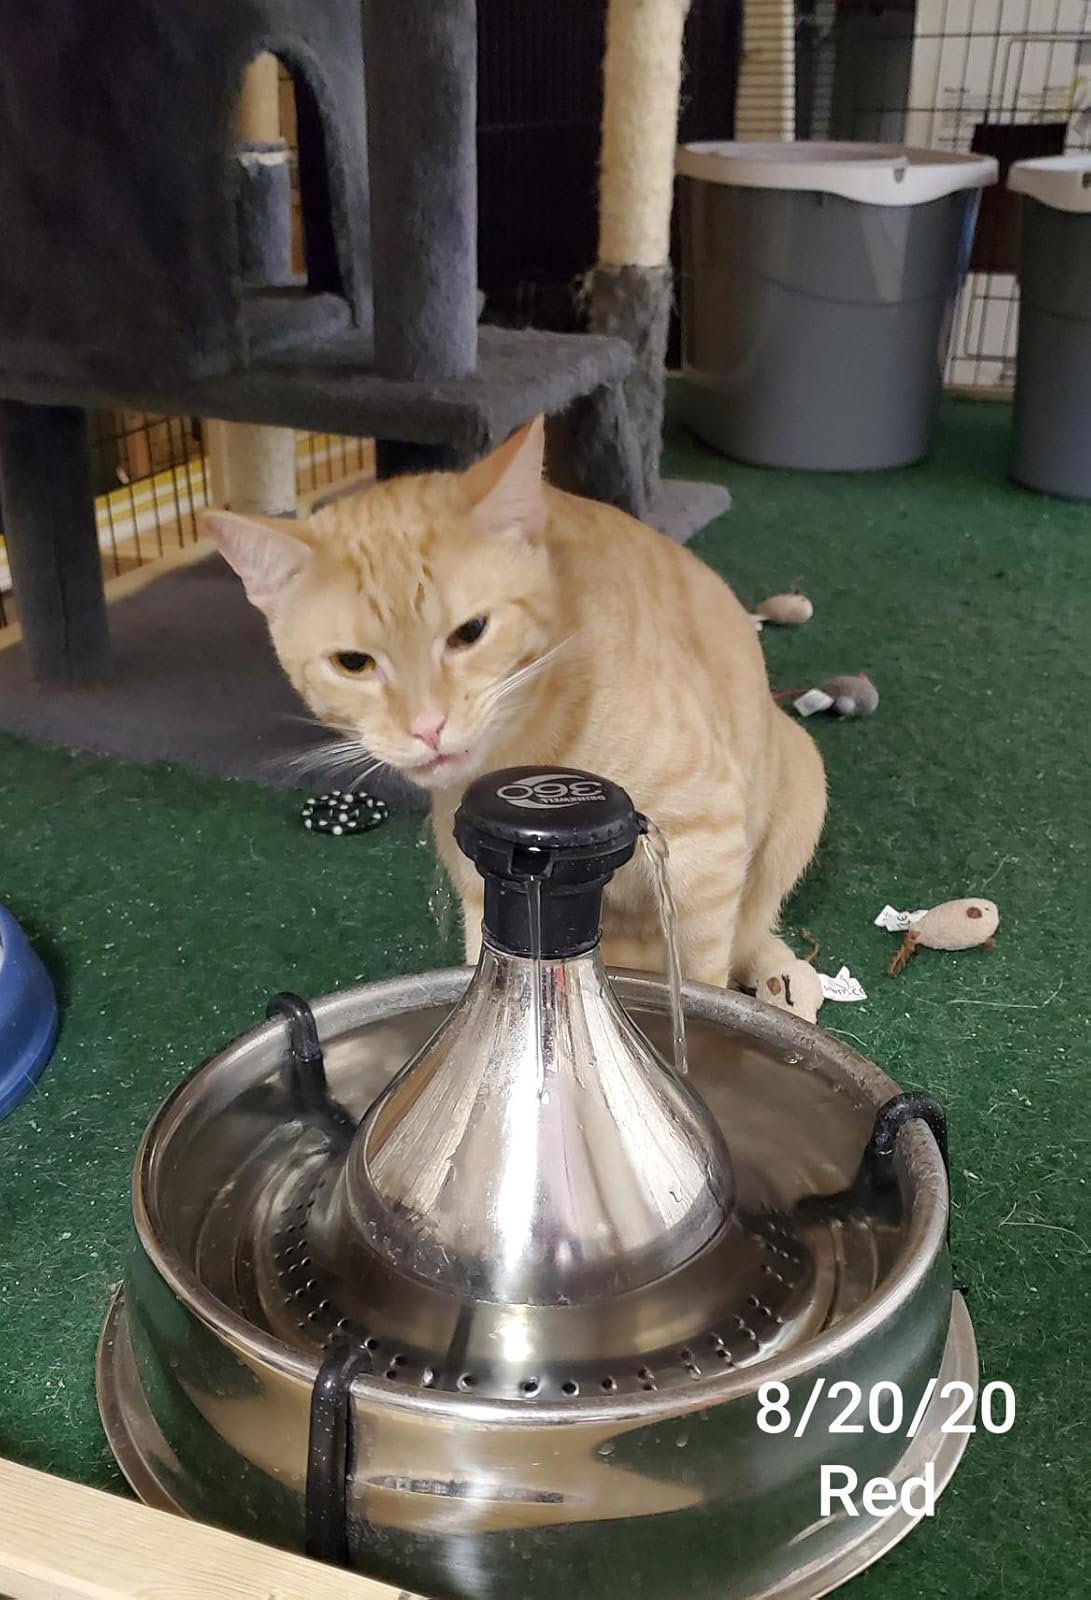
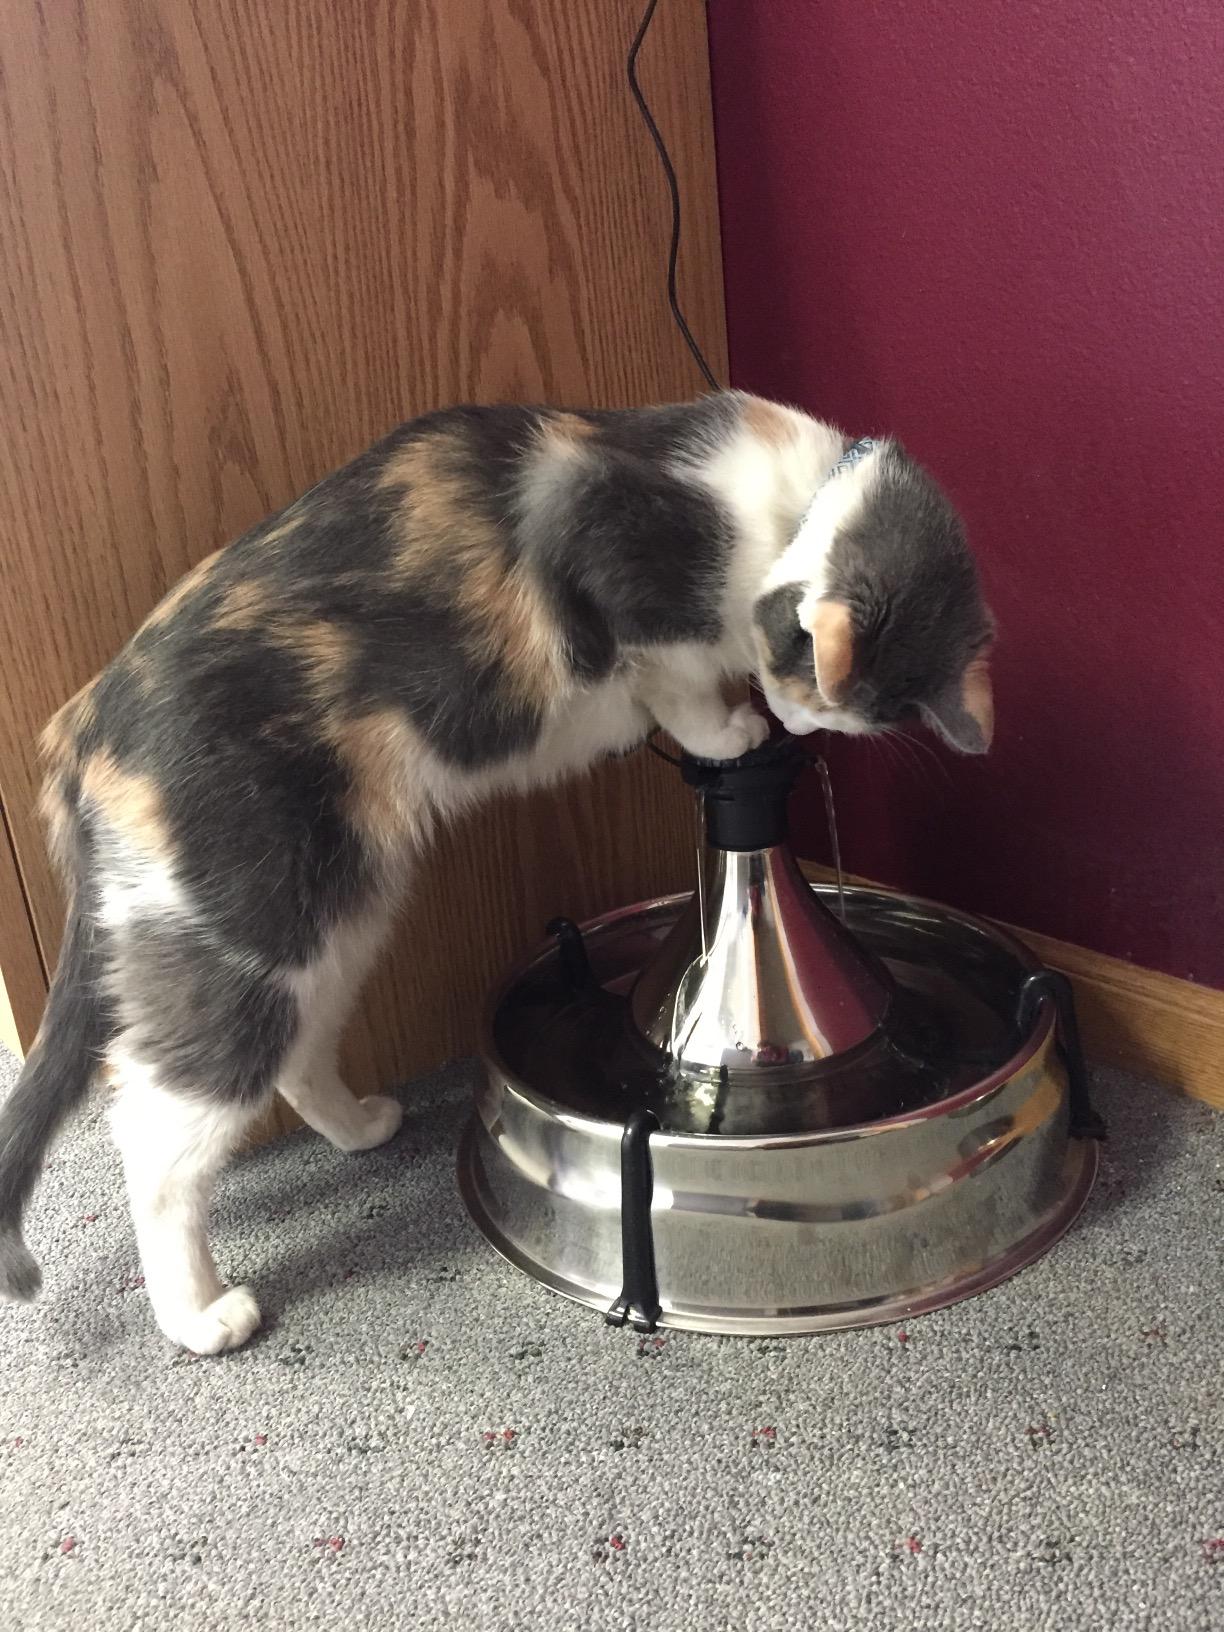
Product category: items_bowl
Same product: yes